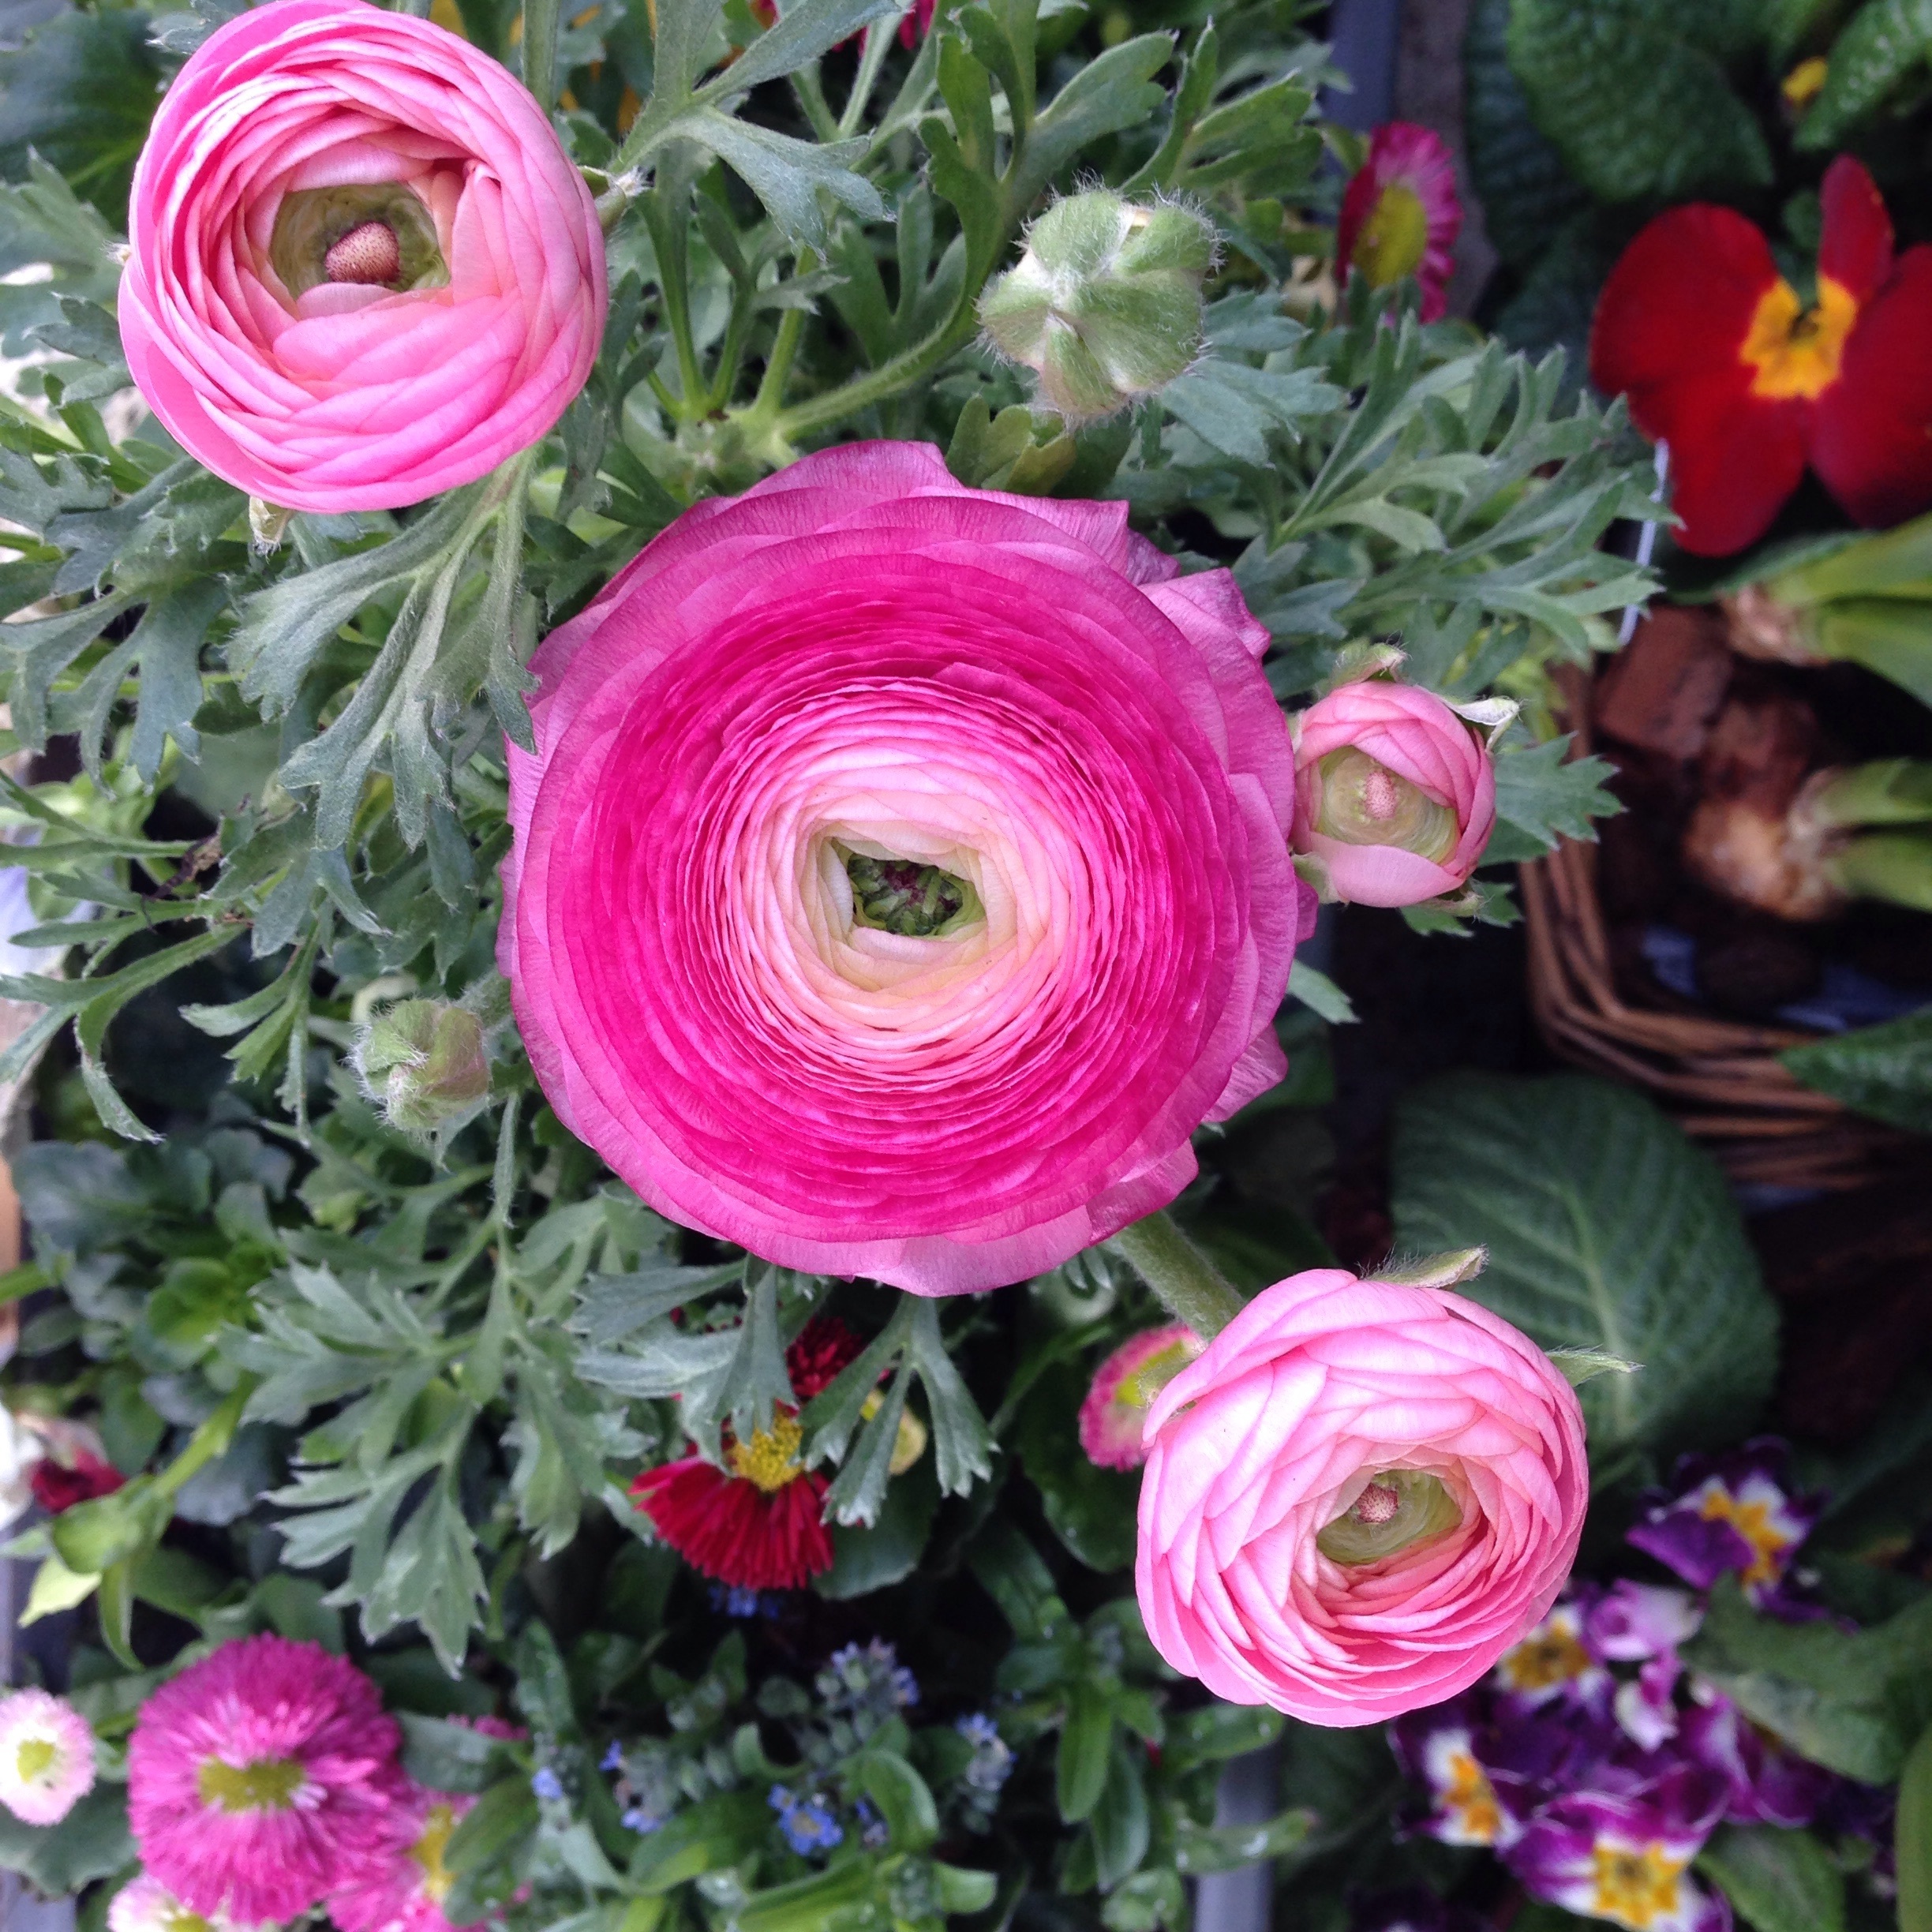
nature, plant, flower, petal, spring, pink, floristry, flowering plant, garden roses, flower bouquet, cut flowers, floral design, annual plant, land plant, flower arranging